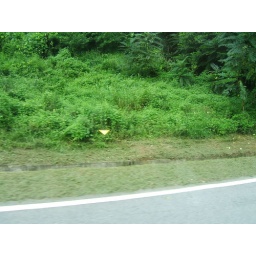
Small triangle sign warning of mines just beside the road